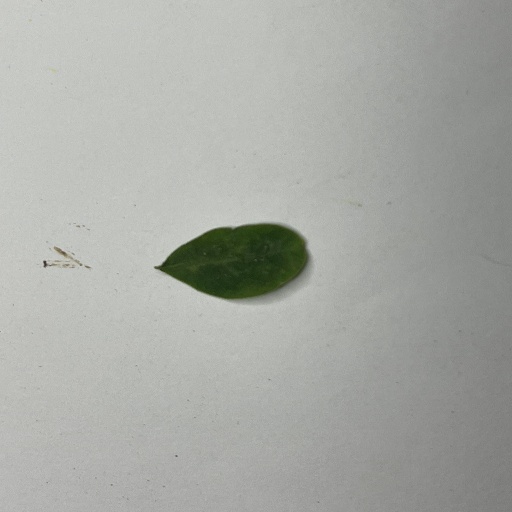
Species: Sojina
Leaf condition: Bacterial Spot